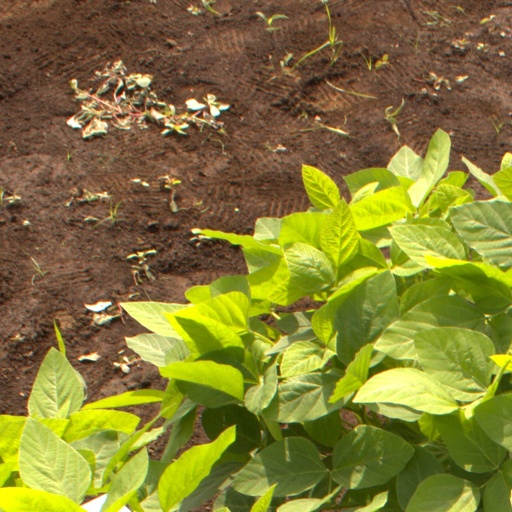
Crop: soybean